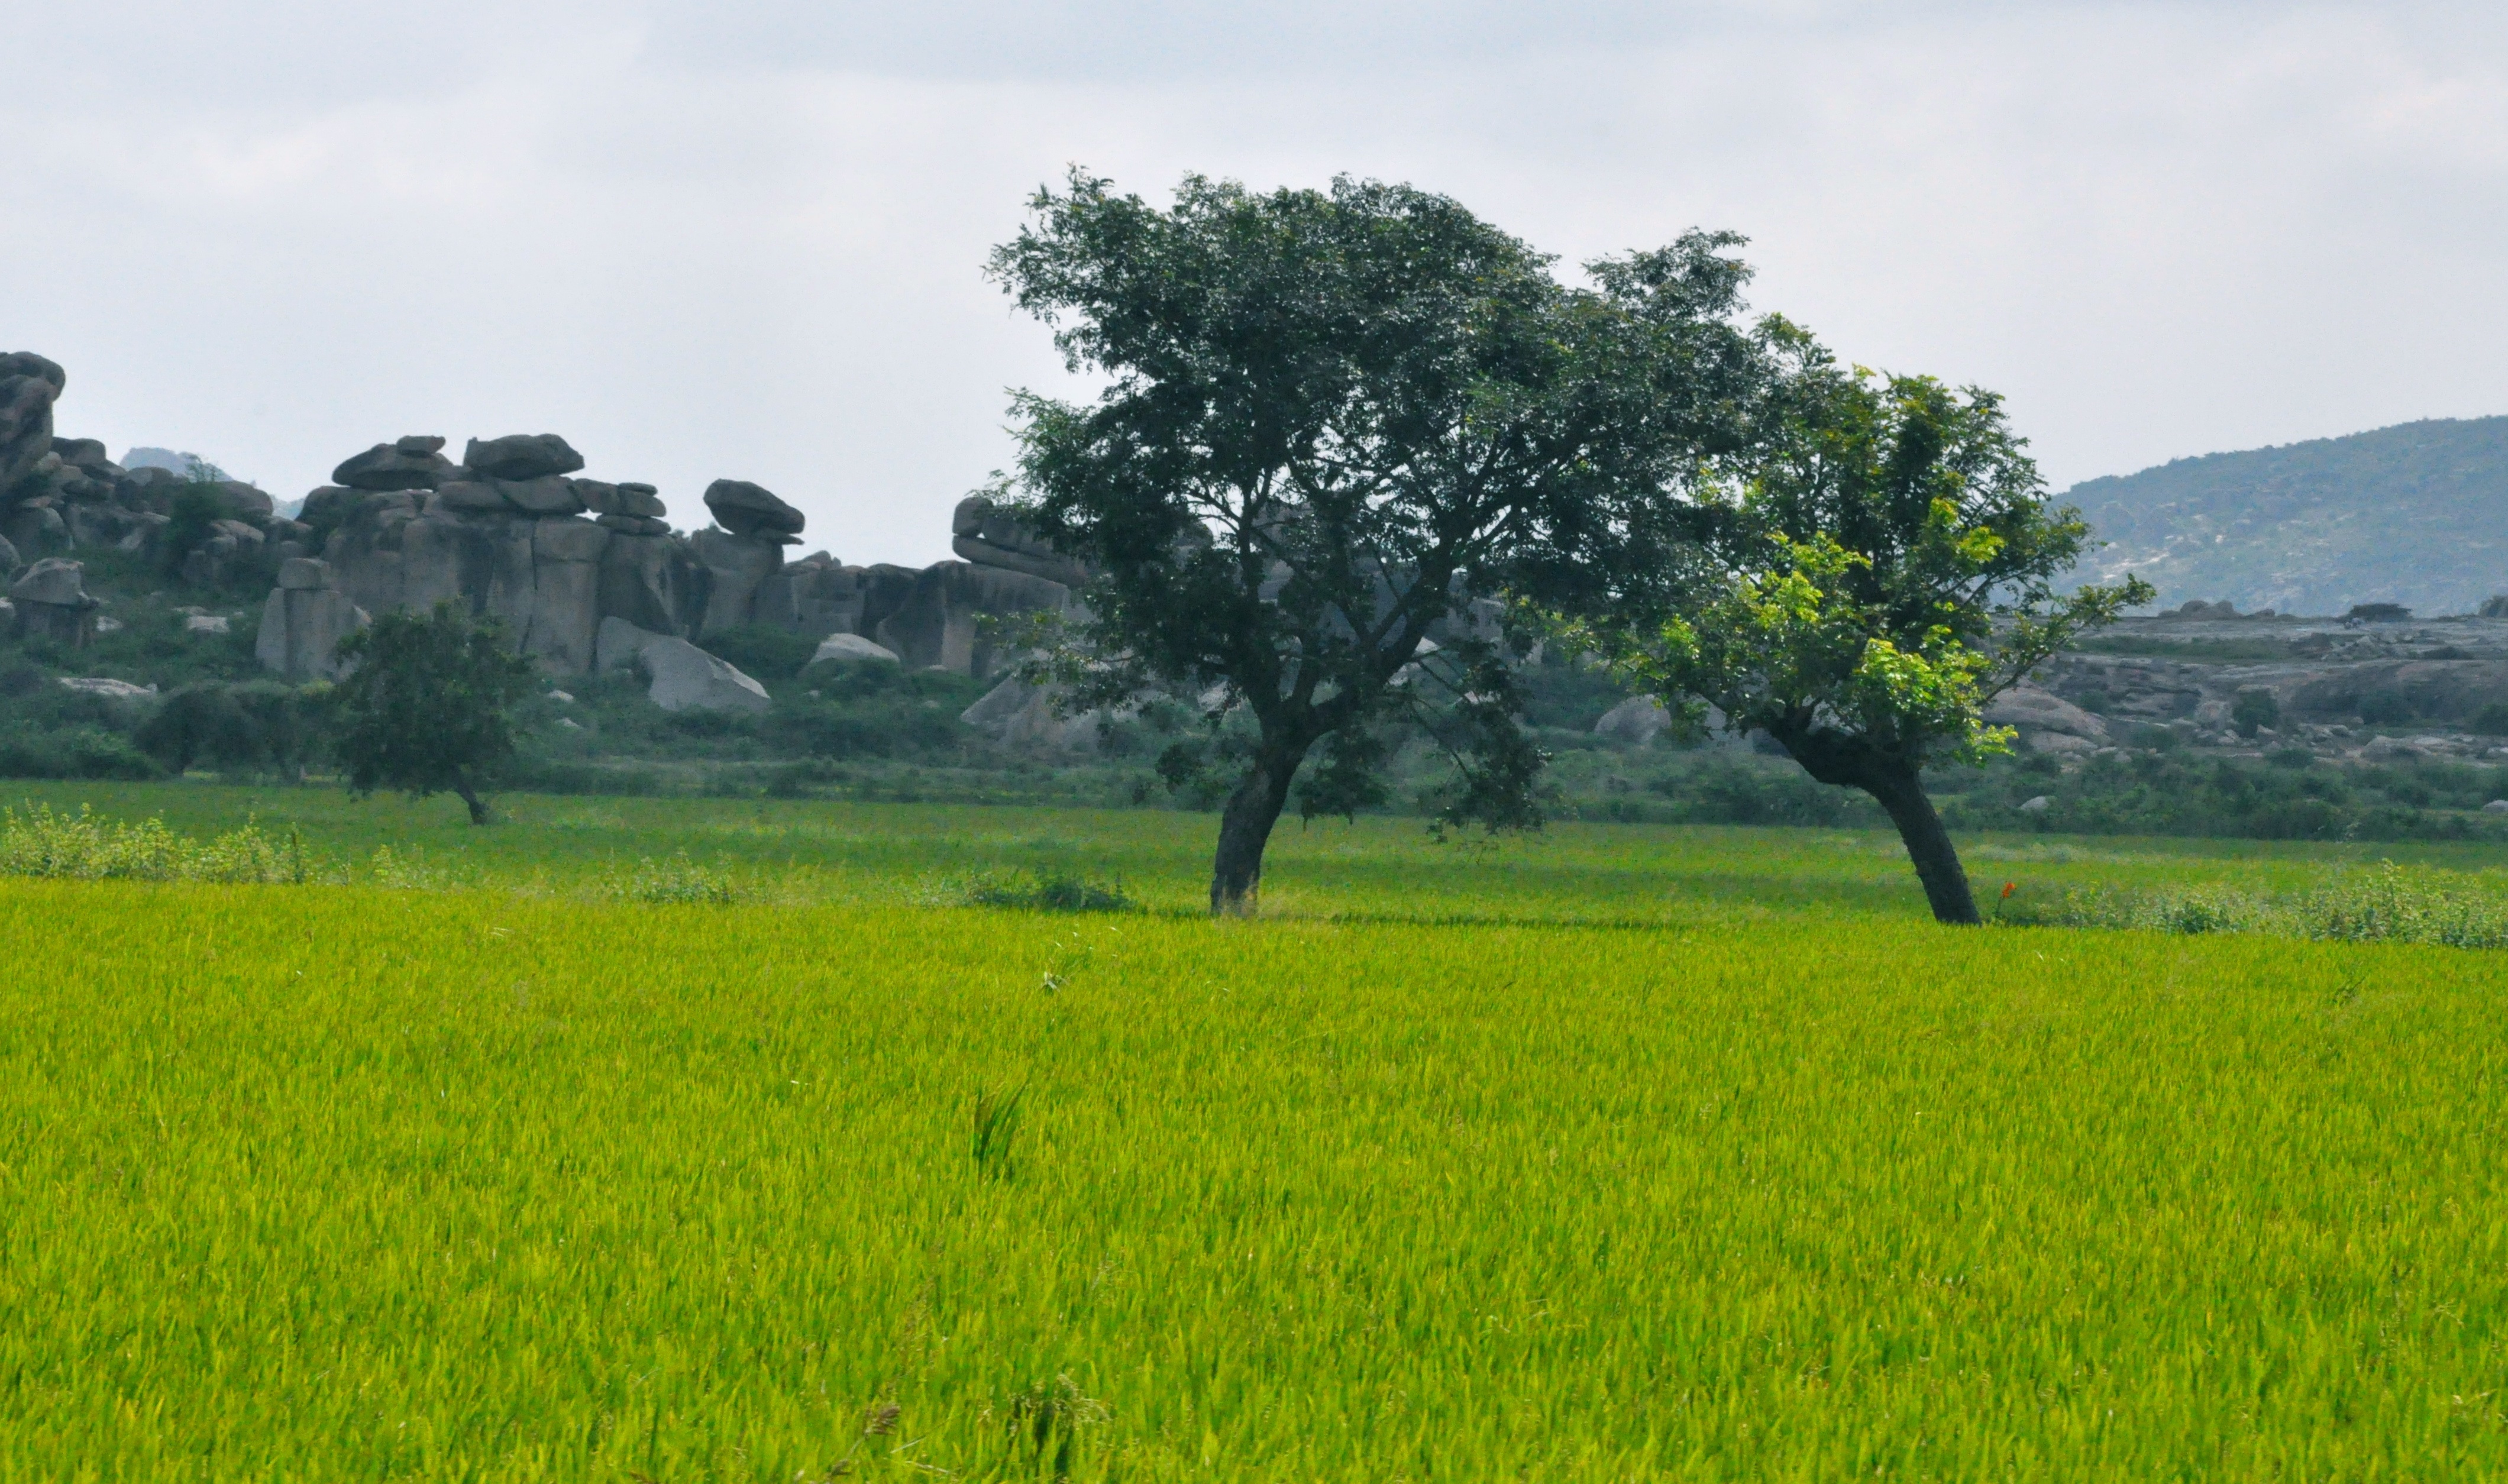
landscape, tree, grass, field, meadow, prairie, hill, pasture, agriculture, savanna, plain, grassland, plantation, plateau, habitat, ecosystem, steppe, rural area, paddy field, natural environment, geographical feature, atmospheric phenomenon, grass family, land lot